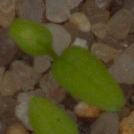
Label: common_chickweed